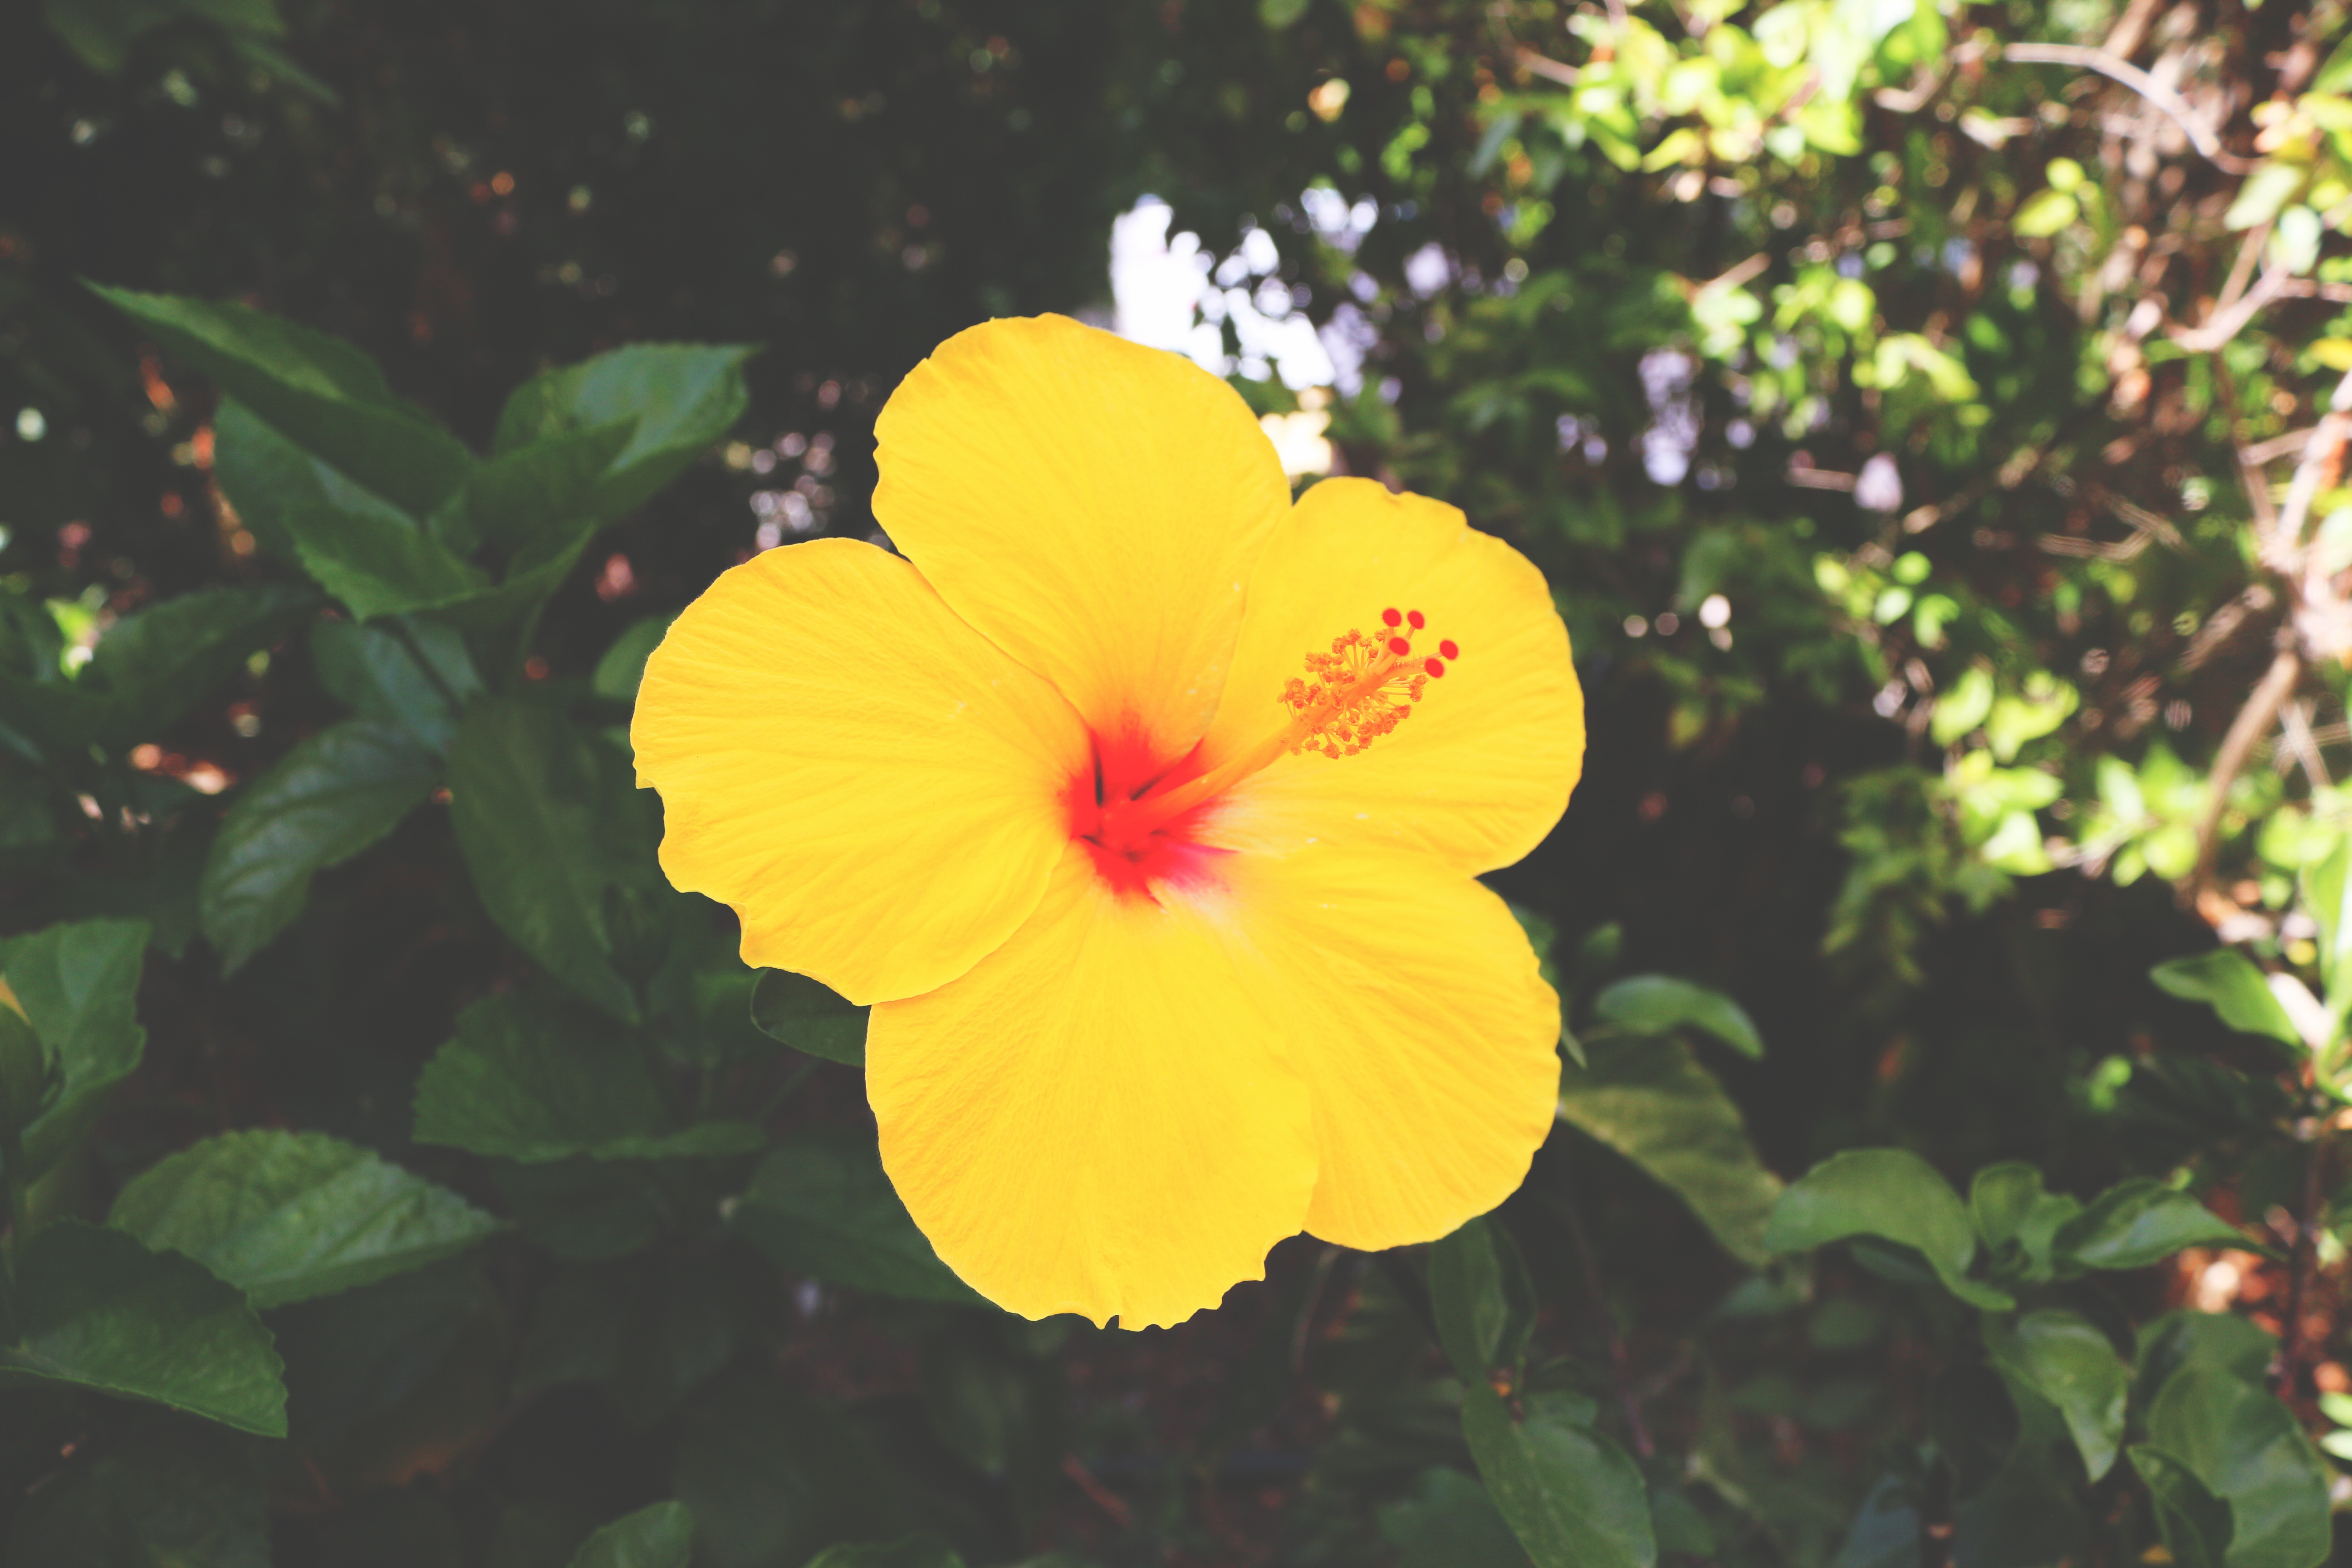
blossom, plant, flower, petal, botany, yellow, flora, wildflower, hibiscus, macro photography, flowering plant, annual plant, land plant